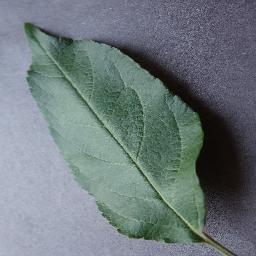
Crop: apple
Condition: healthy